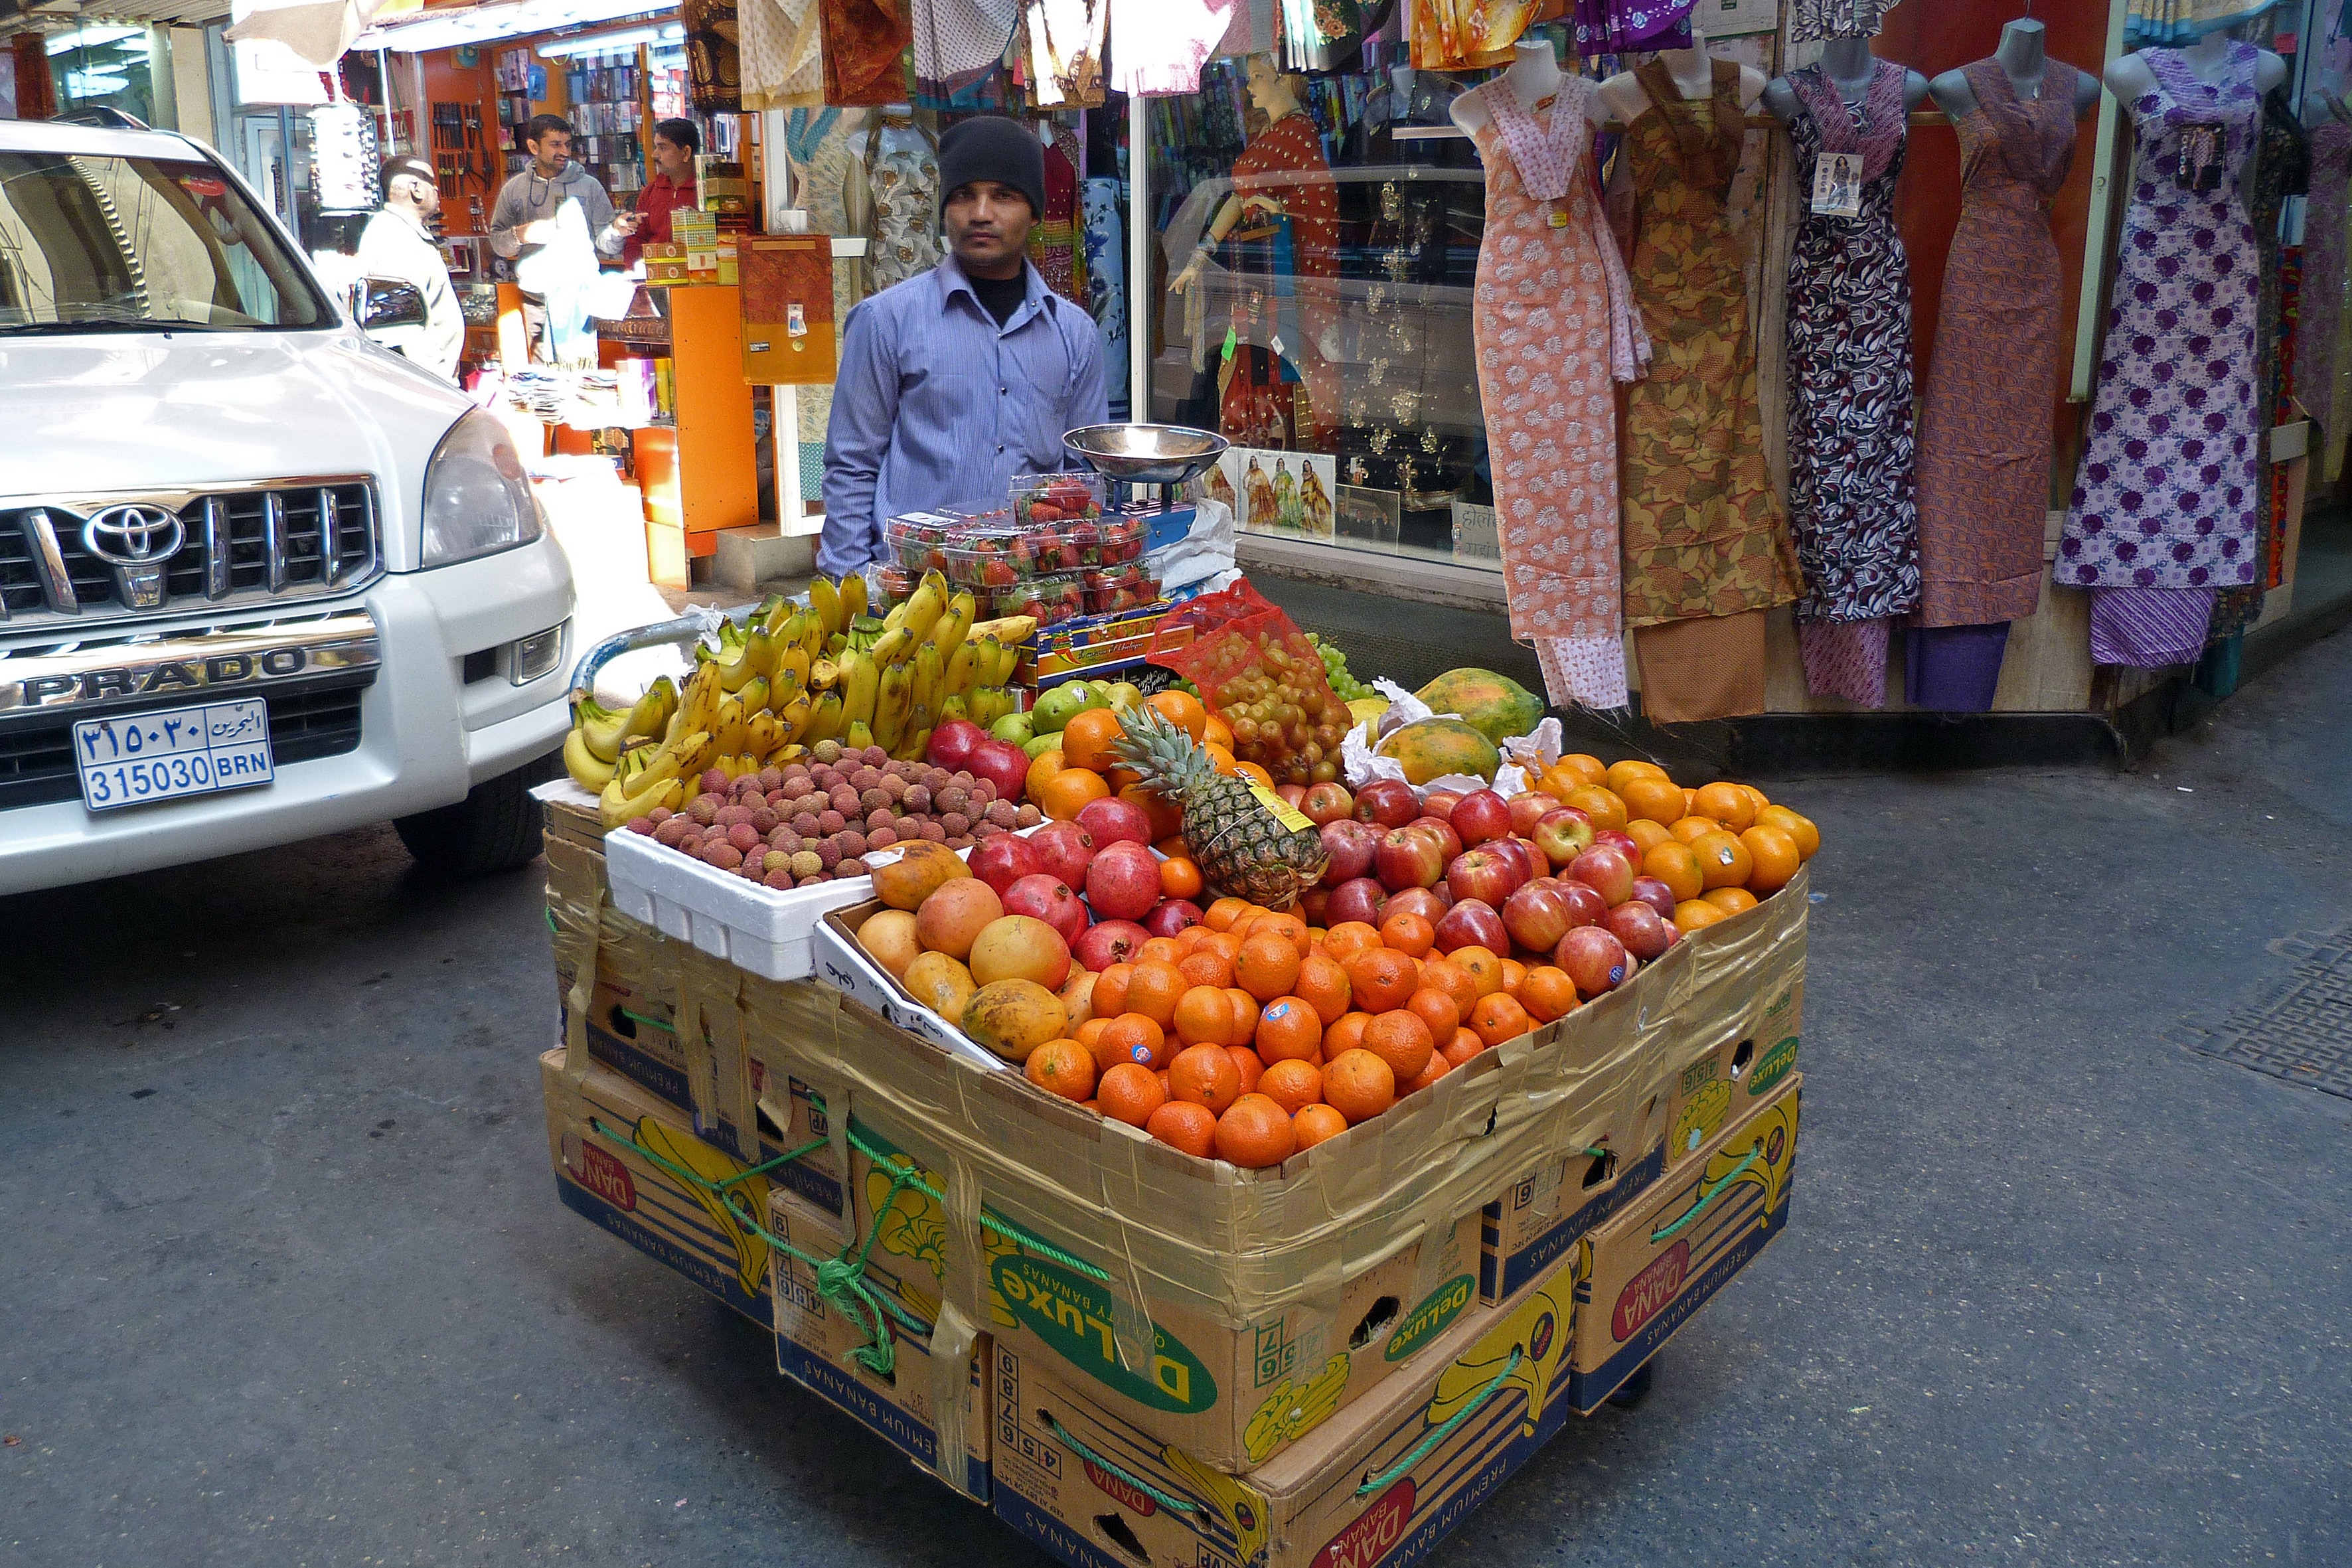
fruit, flower, city, food, vendor, produce, market, marketplace, public space, fruits, supermarket, islam, arabia, grocery store, arabic, bahrain, tropical fruits, human settlement, greengrocer